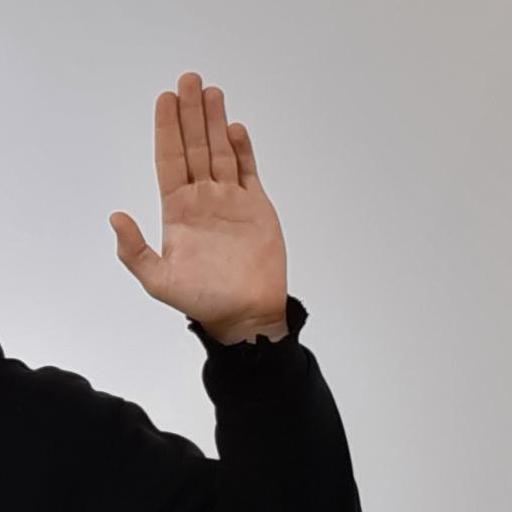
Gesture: stop